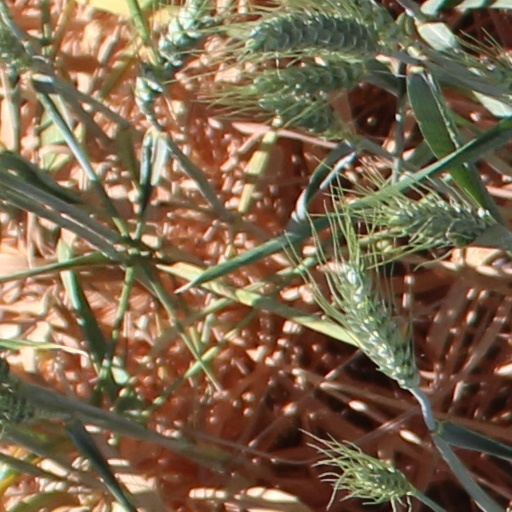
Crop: wheat